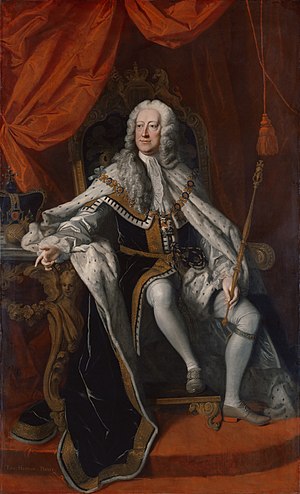
Kongerække (Storbritannien) / Huset Hannover (1714-1901)
Dette er en liste over britiske regenter. Den omfatter ikke regenter af de tidligere selvstændige kongeriger England og Skotland. Den moderne stat Storbritannien og Nordirland opstod først med vedtagelsen af Acts of Union i 1707.